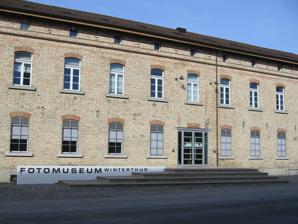
Building: Fotomuseum Winterthur
Country: Switzerland
Year built: 1993
Art museum in Winterthur, Switzerland Fotomuseum Winterthur Location Winterthur , Switzerland Type Art museum Founder George Reinhart Website www .fotomuseum .ch Fotomuseum Winterthur is a museum of photography in Winterthur , Switzerland . History The museum was founded in 1993 by photographer George Reinhart, the nephew of the wealthy Swiss art collector Oskar Reinhart . Fotomuseum ' s exabits are dedicated to photography as art form and document, and as a representation of reality. Fotomuseum Winterthur is an art gallery for photography by contemporary photographers and artists; a traditional museum for works by 19th and 20th century masters; and a cultural-historical, sociological museum of applied photography in the fields of industry, architecture, fashion, etc. (with exhibitions on police photography, industrial photography, dam-construction photography, medical photography etc.). These three orientations form the basis of the museum's exhibition program and accompanying publications and events. Together with Fotostiftung Schweiz [ de ] , Fotomuseum Winterthur has been running a Center of Photography since autumn of 2003, with a bistro, a library, seminar rooms, a lounge, and a shop. On the new expanded premises, and in addition to the changing exhibitions, Fotomuseum Winterthur presents changing shows of works from its collection of contemporary photography. In June 2023, Fotomuseum Winterthur temporary closed the exhibition spaces at Grüzenstrasse 44, unrolling a redevelopment and expansion projects. The renovation phase was planned to last from June 2023 to spring 2025. Fotostiftung Schweiz remained open. Location Together, Fotomuseum Winterthur (FMW) and Fotostiftung Schweiz (FSS) constitute the new Center of Photography in Winterthur, which occupies two buildings on opposite sides of Grüzenstrasse. The exhibition area is 1000m 2 and the total area (including the area shared with Fotostiftung Schweiz) is 3000m 2 . The existing premises of the FMW in Grüzenstrasse 44 accommodate the changing exhibition rooms, rooms for museum pedagogics, offices, a workshop, and storage. The new building accommodates the exhibition rooms for the FMW collection and rooms for all joint functions of the FMW and the FSS: library, seminar rooms, collection storage rooms, museum shop, and the museum bistro "George" (run by Chantal Aloui). The collection Since the foundation of Fotomuseum Winterthur in 1993, building up a collection of contemporary photography has been a major cornerstone of the museum's activities. To date, some 4000 photographs have been purchased, donated or given on permanent loan. Every year since 2003, parts of the collection are presented in specially curated exhibitions accompanied by a series of publications (Set 1, 2, 3, 4 …). The collection can be viewed online. The collection includes work by Nobuyoshi Araki , Vanessa Beecroft , Lewis Baltz , Daniele Buetti , Larry Clark, Hans Danuser , William Eggleston , Nicolas Faure, Hans-Peter Feldmann , Robert Frank , Nan Goldin , Paul Graham , Andreas Gursky , Roni Horn , Axel Hütte , Urs Lüthi , Boris Mikhailov , Arnold Odermatt , Gilles Peress , Liza May Post , Thomas Ruff , and Annelies Štrba . Group exhibitions The museum is also responsible for curating group exhibitions combining photography and visual arts. Beastly/Tierisch is an example of a group exhibition, organised in 2015 and curated by Duncan Forbes. This exhibition brought about thirty international artists reworking categories of representation to examine human-animal relations, including Katja Novitskova , Xiaoxiao Xu, Hiroshi Sugimoto , Erik Kessels, Filip Gilissen , Chris Marker and Charlotte Dumas , and is accompanied by a catalogue with illustrations and essays from artists and writers like Ana Teixeira Pinto and Slavoj Žižek . In 2015, Dr. Duncan Forbes established an exhibition programme that offers a unique perspective on photographic culture in the digital age. This innovative platform is titled SITUATIONS and has featured works by Ryan Trecartin , Constant Dullaart , Jon Rafman , Vito Acconci and Mel Bochner . Situations is successfully continued by current director Nadine Wietlisbach. Fotomuseum holds an annual Forum for New European Photography, Plat(t)form. The forum was established to provide opportunity for forty-two emerging artists to introduce themselves to the public and art critics. The artists are judged by a double jury process, respectively nominating and selecting the winners. References